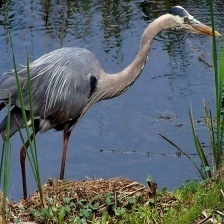
Species: BLUE HERON
Scientific name: ARDEA HERODIAS
ImageNet parent category: little_blue_heron